Lincoln Red Imps F.C.

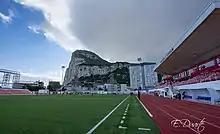
Victoria Stadium

Lincoln currently plays all league games at the 2,000-seat Victoria Stadium. The club share this ground with all clubs currently participating in the Gibraltar Premier Division, as well as the Gibraltar Women's Football League, of which Lincoln also runs a team.